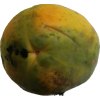
Label: papaya